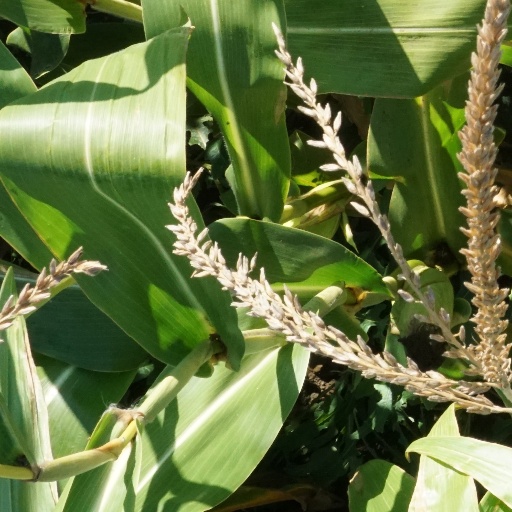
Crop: maize; corn